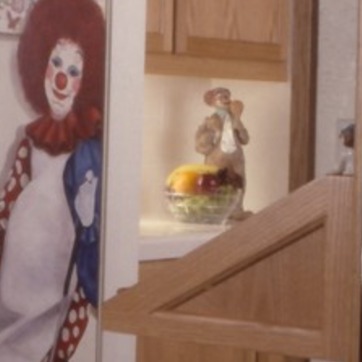
Material: food